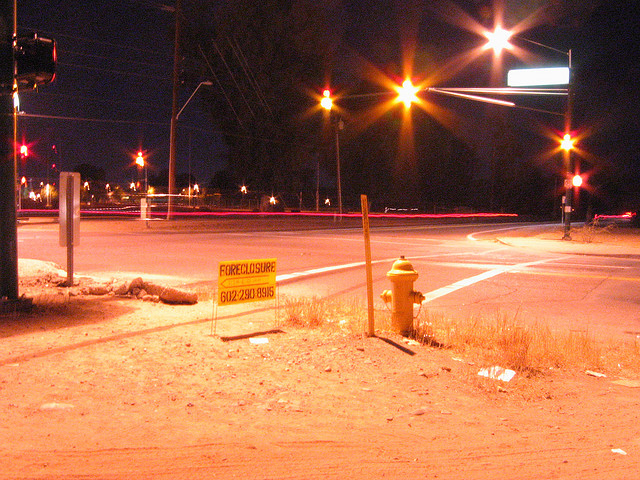
user: Given an image and a question. Answer the question in a short answer. Question: The lights seen here look like what sort of orbiting bodies? Short Answer:
assistant: star